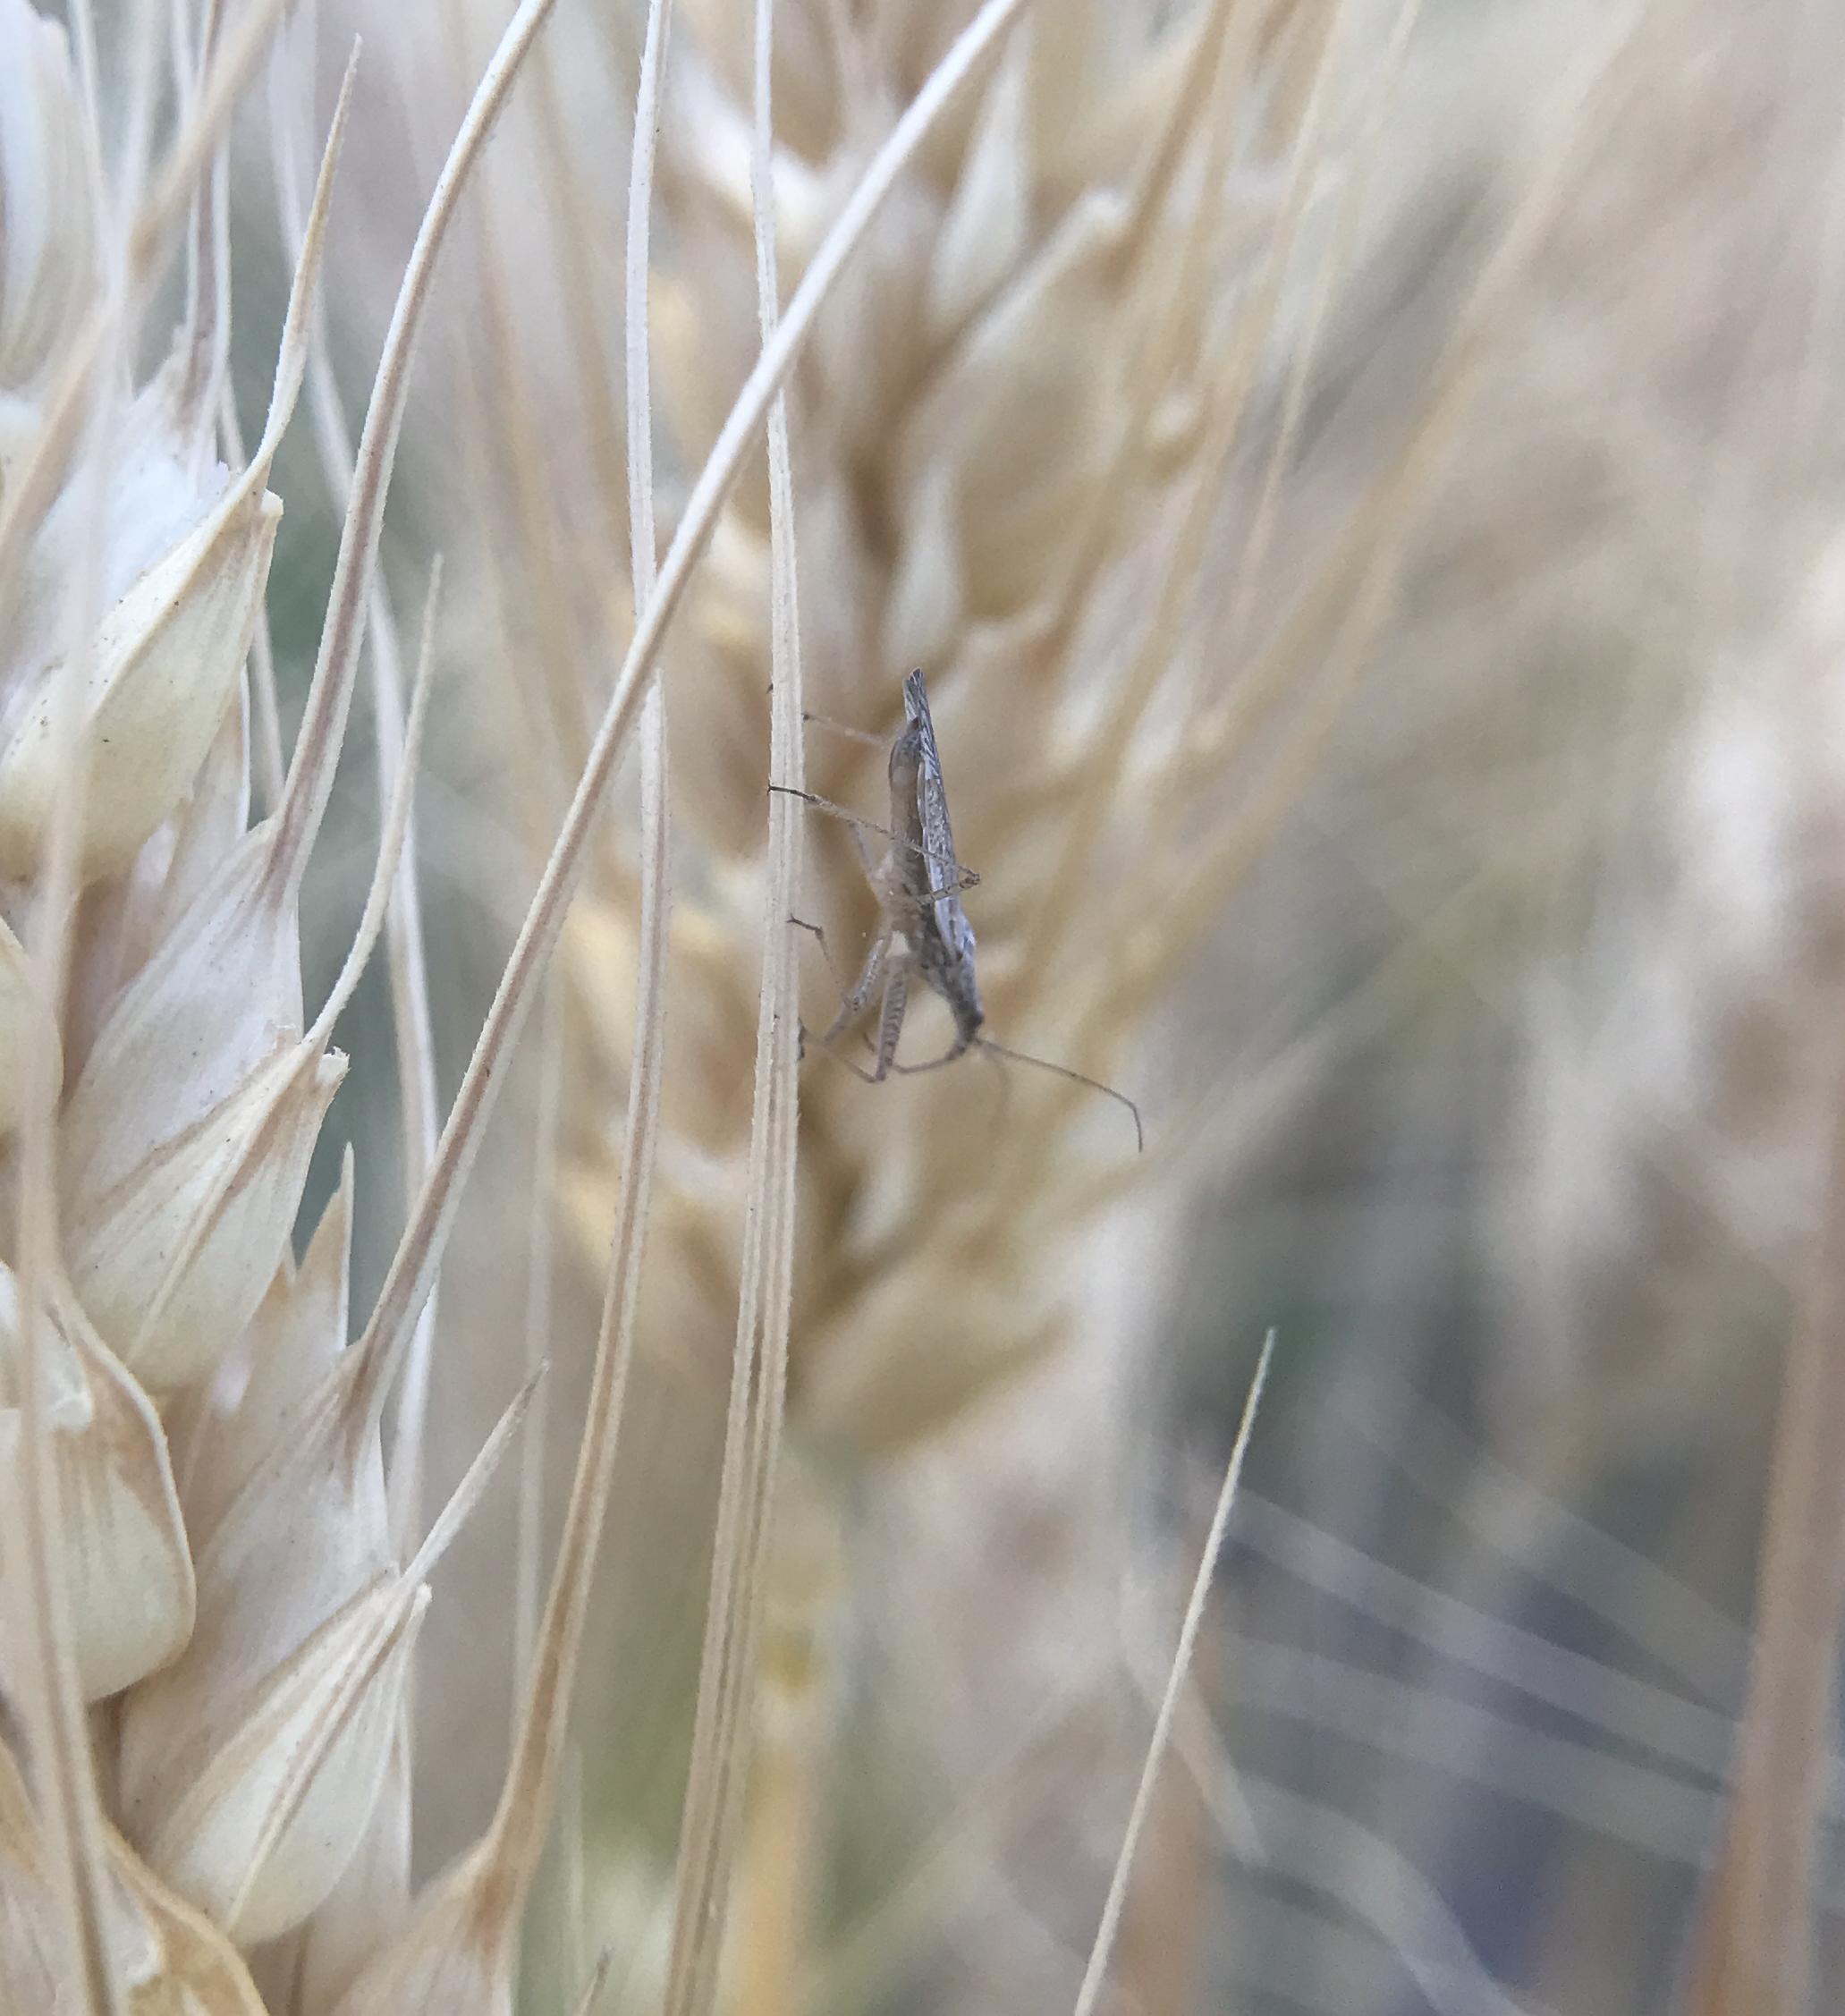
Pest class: predators